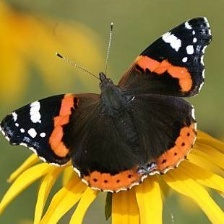
Species: RED ADMIRAL
Butterfly family (ImageNet category): admiral